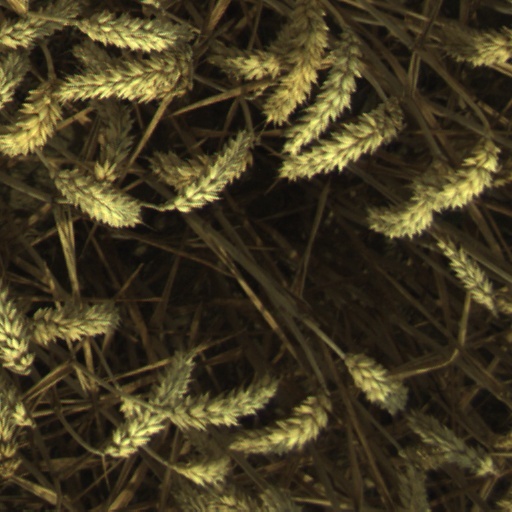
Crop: wheat